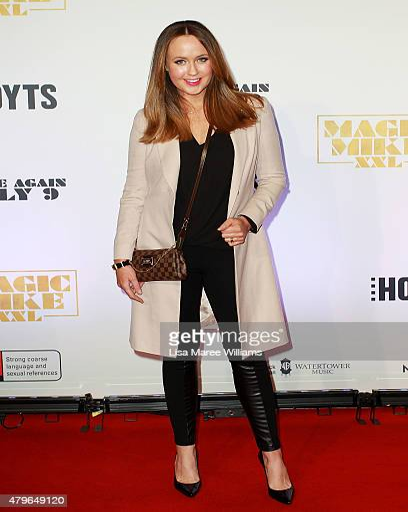
tv personality arrives at the premiere